Hochdorf Holding

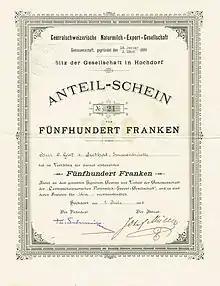
Share certificate worth 500 francs of the Centralschweizerische Naturmilch-Export-Gesellschaft dated July 1, 1895

Hochdorf Holding, often referred to as the Hochdorf Group, is a Swiss food company based in Hochdorf and the fourth largest dairy company in Switzerland (after "Emmi", "Cremo" and "Estavayer Lait" and ahead of "Züger Frischkäse"). As of 31 December 2021, the group of companies employed 387 people and generated a consolidated net sales of 303.5 million Swiss francs. Hochdorf Holding is one of the 500 largest companies in Switzerland. Its shares have been listed on the SIX Swiss Exchange since 17. May 2011.